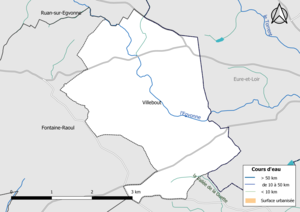
Carte du réseau hydrographique de la commune de fr:Villebout (Loir-et-Cher, France).
Villebout est une commune française située dans le département de Loir-et-Cher, en région Centre-Val de Loire.